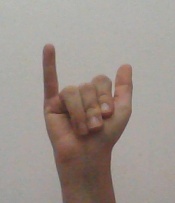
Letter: ya